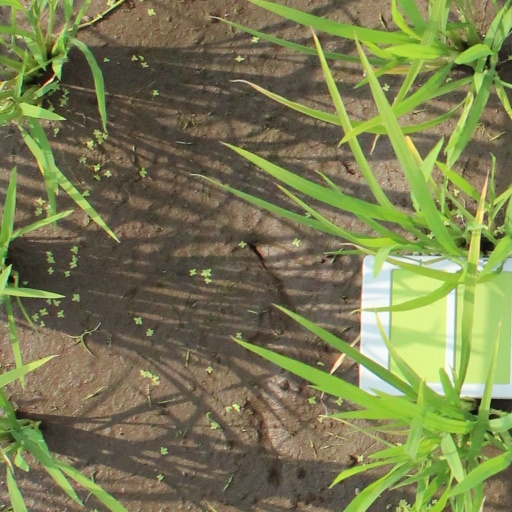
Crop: rice